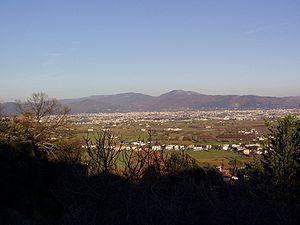
Quarrata est une ville italienne d'environ 25 000 habitants, située dans la province de Pistoia et dans la région de la Toscane.